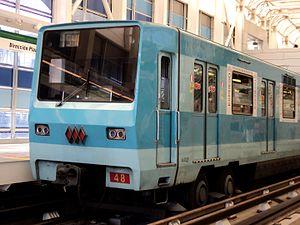
Le MP 73 est un matériel roulant sur pneumatiques du métro de Paris. Il équipe essentiellement la ligne 6, une rame étant également exploitée sur la ligne 11. Mis en service en 1974, il est techniquement très proches du MP 59 avec une esthétique de MF 67 et à l'origine une toute nouvelle livrée bleu foncé dite bleu roi. Il constitue, après le MP 51, le MP 55 et le MP 59, la quatrième génération parisienne de métro sur pneumatiques.